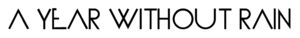
A Year Without Rain est un single écrit et chanté par le groupe américain Selena Gomez and the Scene. Il a été écrit par Lindy Robbins, Benjamin Dherbecourt et Toby Gad, Toby l'a aussi produit. Le single est sorti le 7 septembre 2010 et est le deuxième single du second opus du groupe après Round and Round. Selena a tenu à nommer son deuxième album comme ça, car elle voulait que toutes les chansons tournent autour de ce thème. Sur le plan musical, la chanson est un mélange de disco, d'electropop et de dance-pop.
Selena Gomez & the Scene est un groupe pop américain composé d'Ethan Roberts, Dane Forrest, Greg Garman, Drew Taubenfeld, Joey Clement et de Selena Gomez. Le nom du groupe vient de Selena Gomez, qui est le leader du groupe. Ils sont connus grâce aux albums Kiss and Tell, A Year Without Rain et When the Sun Goes Down. En mars 2012, il est annoncé officiellement que le groupe a vendu plus de 2 300 000 d'albums dans le monde en moins de 3 ans et demi.